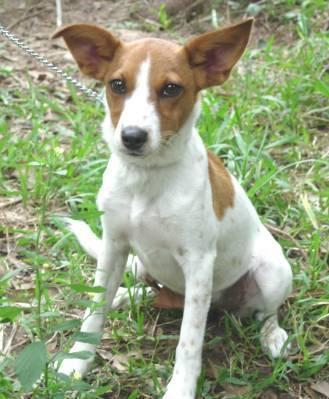
dog